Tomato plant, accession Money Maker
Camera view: horizontal (90 deg, fisheye); turntable rotation: 210 degrees
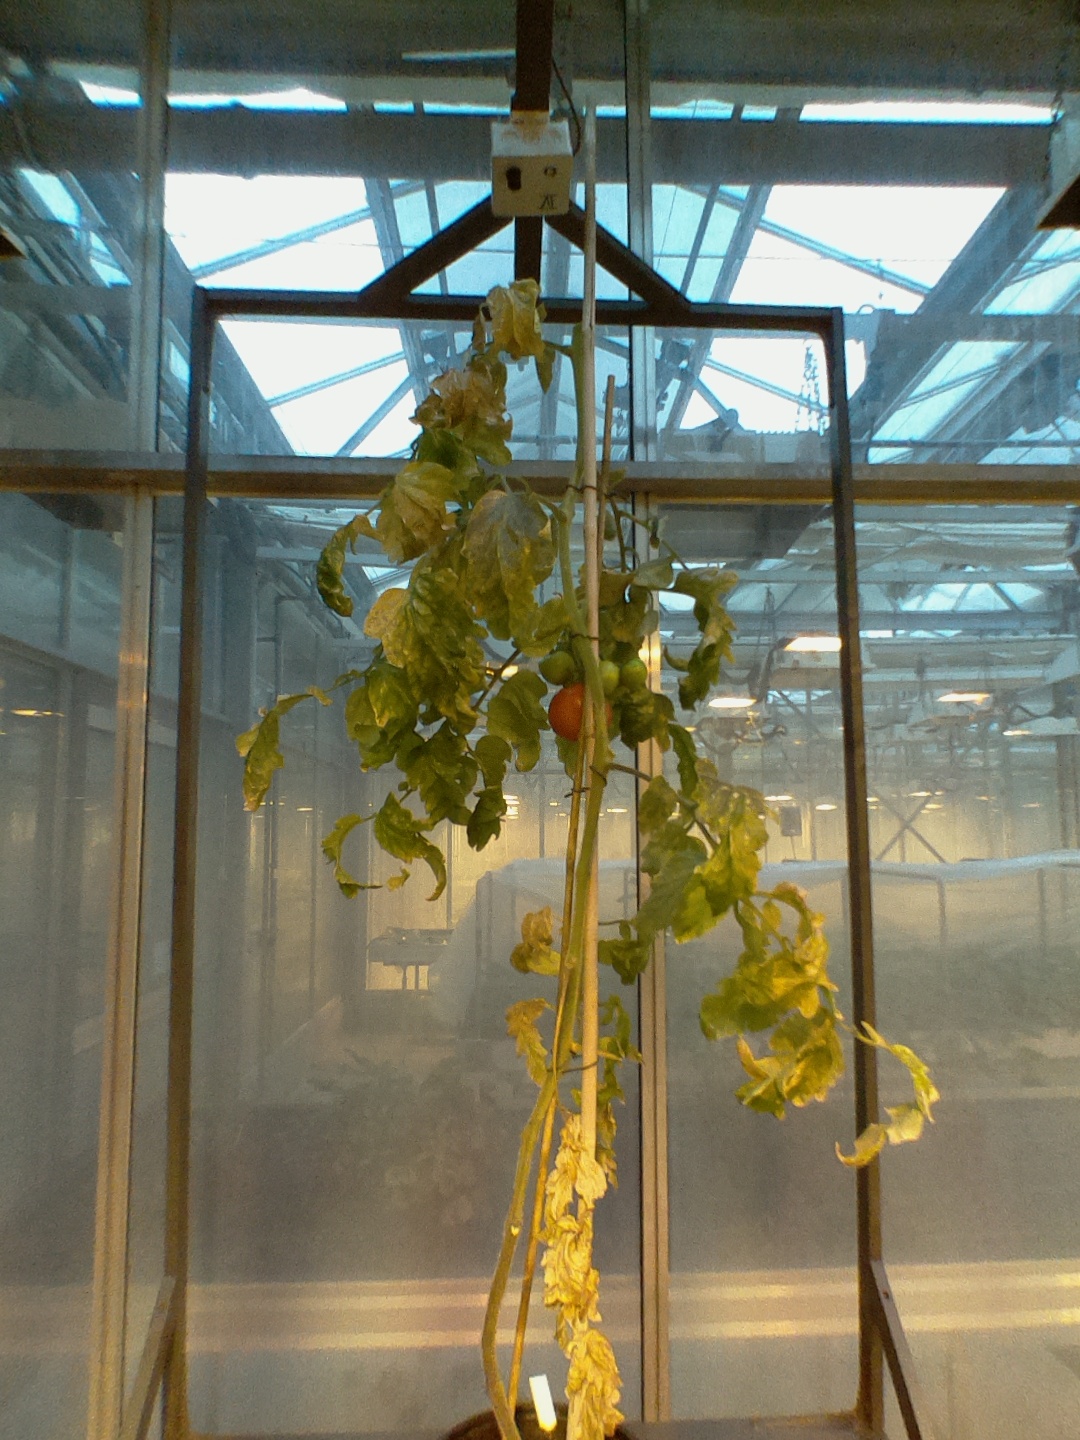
BBCH growth stage 81: 10%-20% of fruits show typical fully ripe color